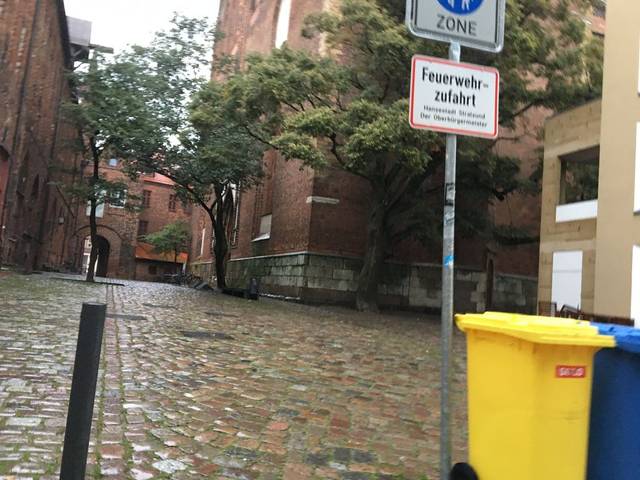
Region: Germany
Coordinates: 54.315, 13.091